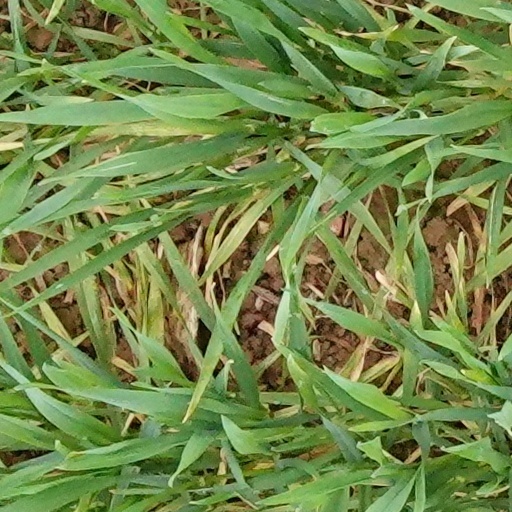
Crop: wheat